Ramnath Goenka

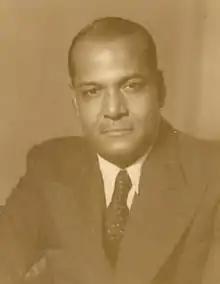
Goenka in 1942

Ramnath Goenka (22 April 1904 – 5 October 1991) was an Indian newspaper publisher. He bought the majority stake of "The Indian Express" in 1930s. He created the Indian Express Group with various English and regional language publications. In 2000, "India Today" magazine, named him amongst their list of ""100 People Who Shaped India"". The Ramnath Goenka Excellence in Journalism Awards, named after Ramnath Goenka, are one of the awards in India in the field of journalism.